Reddish Vale

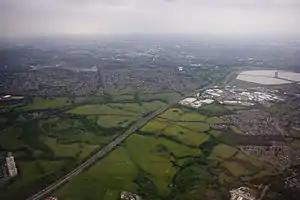
Reddish Vale viewed from the south east

Reddish Vale is in the Tame Valley close to Reddish, Stockport, Greater Manchester, England. The centre of the vale is around the bottom of Reddish Vale Road. Reddish Vale Country Park is a country park managed by Stockport Metropolitan Borough Council (SMBC). It covers in all and comprises some of the traditional Reddish Vale area, Reddish Vale Farm and the grazing land and Woodhall Fields, about to the south. Part of it is a designated Local Nature Reserve (LNR).